Ruth weiss (beat poet)

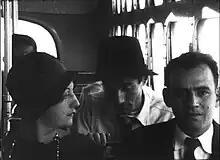
ruth weiss, Sutter Marin, and Mel Weitsman in "The Brink" (1961)

ruth weiss (June 24, 1928 – July 31, 2020), born Ruth Elisabeth Weisz, was a poet, performer, playwright and artist. Born in Germany, but of Austrian citizenship, weiss made her home and career in the United States. She was considered to be a member of the Beat Generation, a label she, in later years, embraced.